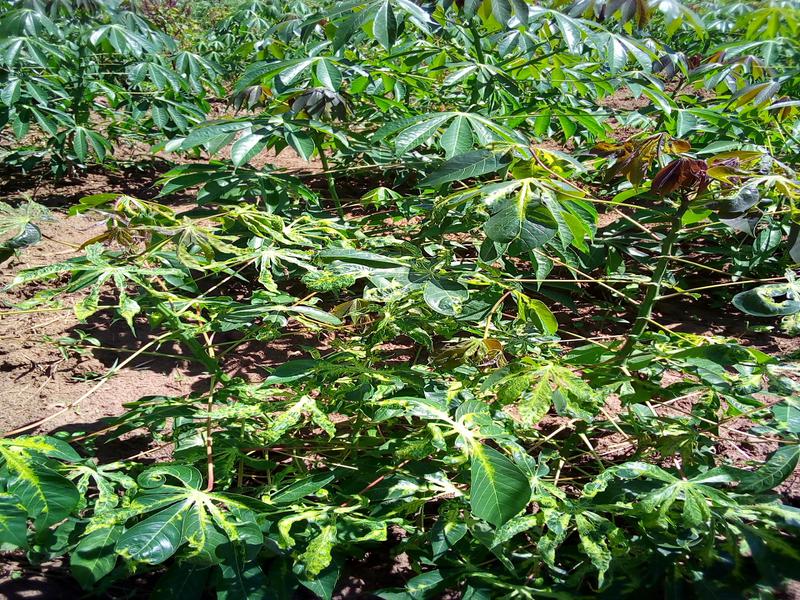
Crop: cassava
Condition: mosaic_disease